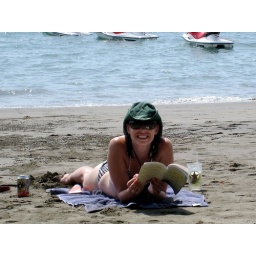
STA Travel's Marketing Manager - Carly - relaxes on the beach with a book in Costa Rica